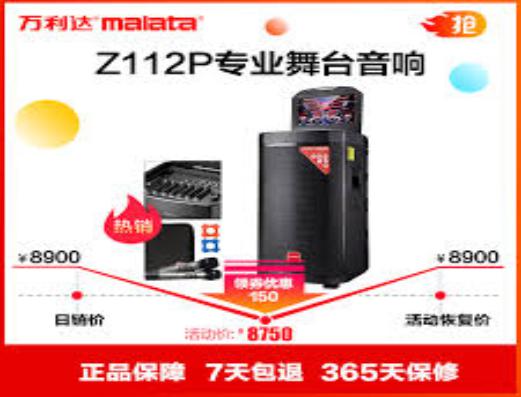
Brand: malata-2
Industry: Electronic